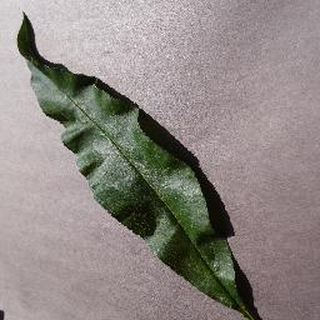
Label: healthy_peach